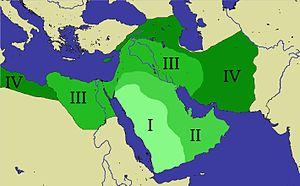
L'expansion de l'islam désigne la politique de conquête arabe du milieu des années 630 et l’expansion concomitante de l'islam au VIIIᵉ siècle.
Les batailles de Mahomet désignent ces expéditions de type militaire effectuées par des musulmans entre l'Hégire et la mort de Mahomet. Ces deux mots dérivent de la même racine signifiant conquérir ; envahir,
630-644 : séjour du voyageur chinois Xuanzang en Inde.
L'histoire de l'Église éthiopienne orthodoxe commence à sa fondation, vers le milieu du IVᵉ siècle par Frumence d'Aksoum. C'est une des premières Églises chrétiennes du continent africain. Après sa création dans le royaume d'Aksoum, le christianisme s'étend vers l'ouest et le sud. Au VIIᵉ siècle, les conquêtes musulmanes et l'installation de plusieurs sultanats dans la Corne de l'Afrique l'isolent partiellement du reste du monde chrétien. C'est la source du mythe du Royaume du prêtre Jean.